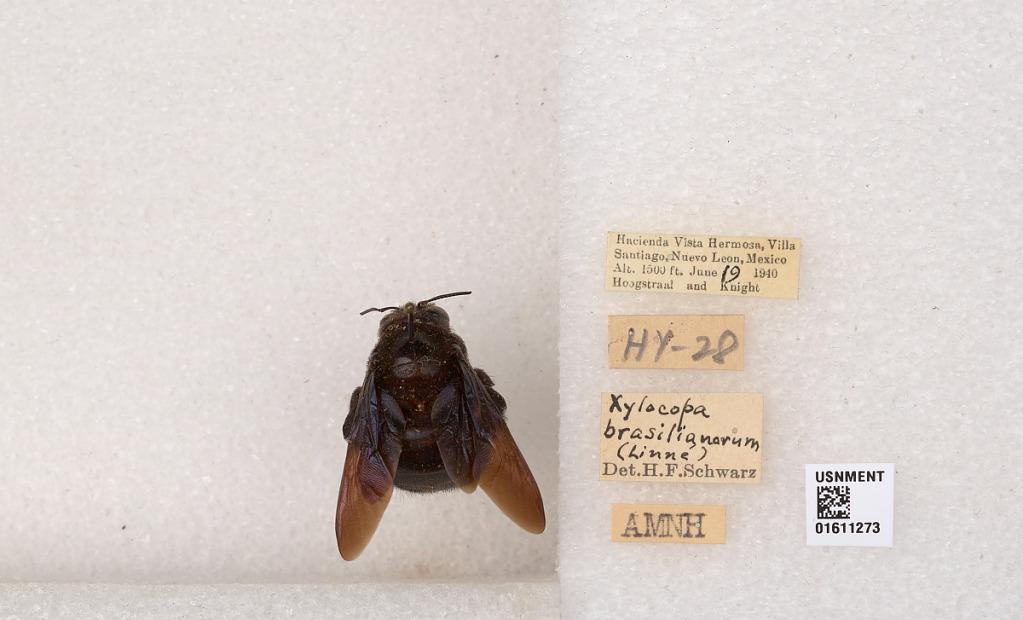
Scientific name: Xylocopa (Neoxylocopa) sp.
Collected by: C. Elias
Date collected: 1940-6-19
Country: Mexico
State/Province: Nuevo Leon
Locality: Santiago, Hacienda Vista Hermosa
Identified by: Saiovici, M.